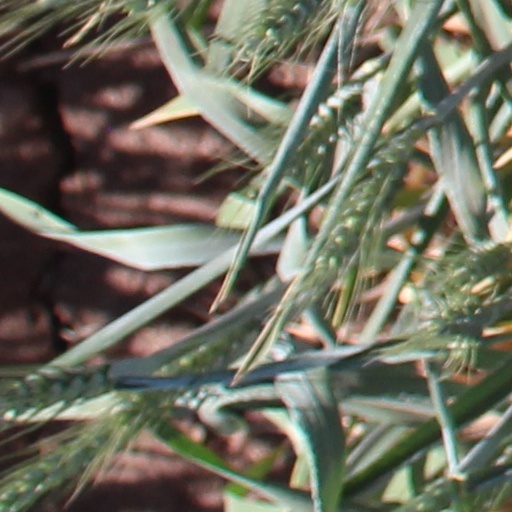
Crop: wheat